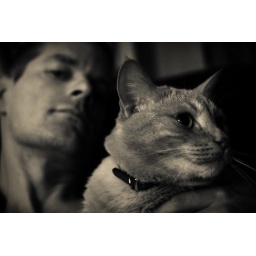
boys in black and white